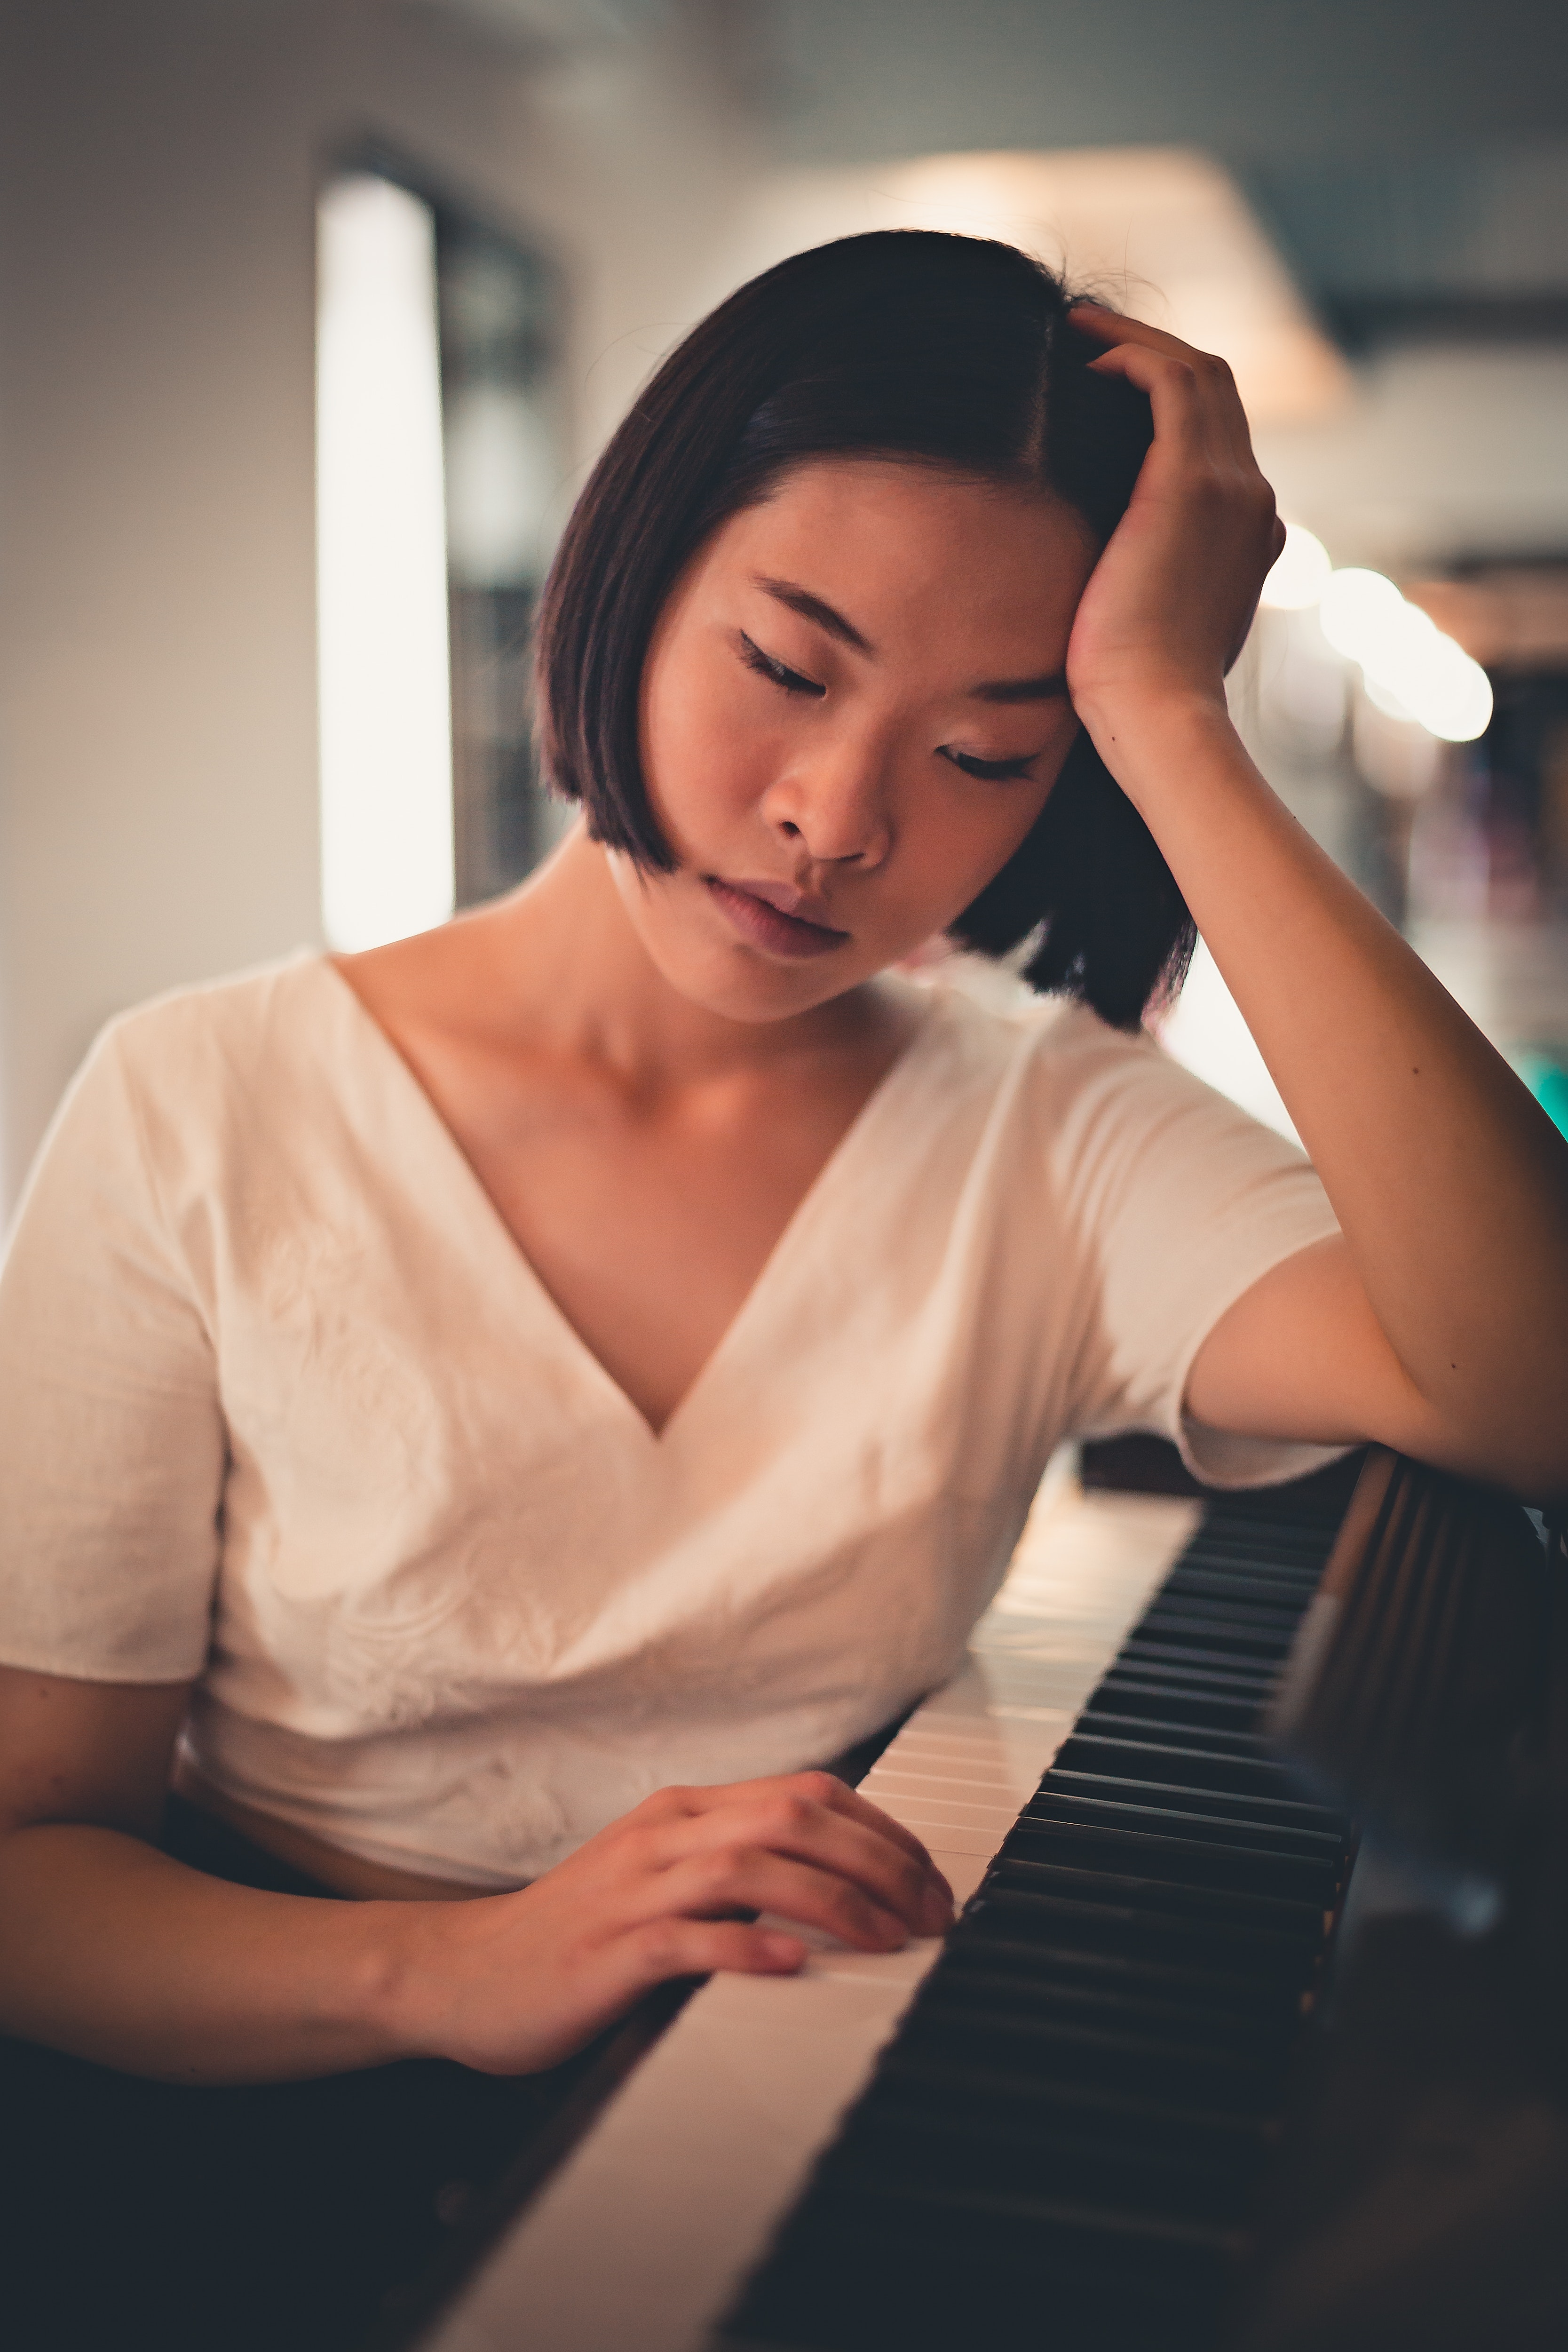
white, face, skin, beauty, lady, pianist, hand, eye, model, shoulder, photo shoot, photography, dress, black hair, brown hair, finger, long hair, electronic device, neck, sitting, flash photography, smile, musician, portrait photography